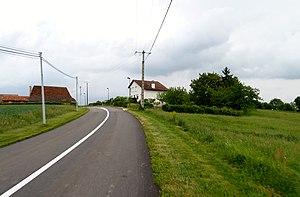
Arricau-Bordes
Arricau-Bordes est une commune française située dans le département des Pyrénées-Atlantiques en région Nouvelle-Aquitaine.